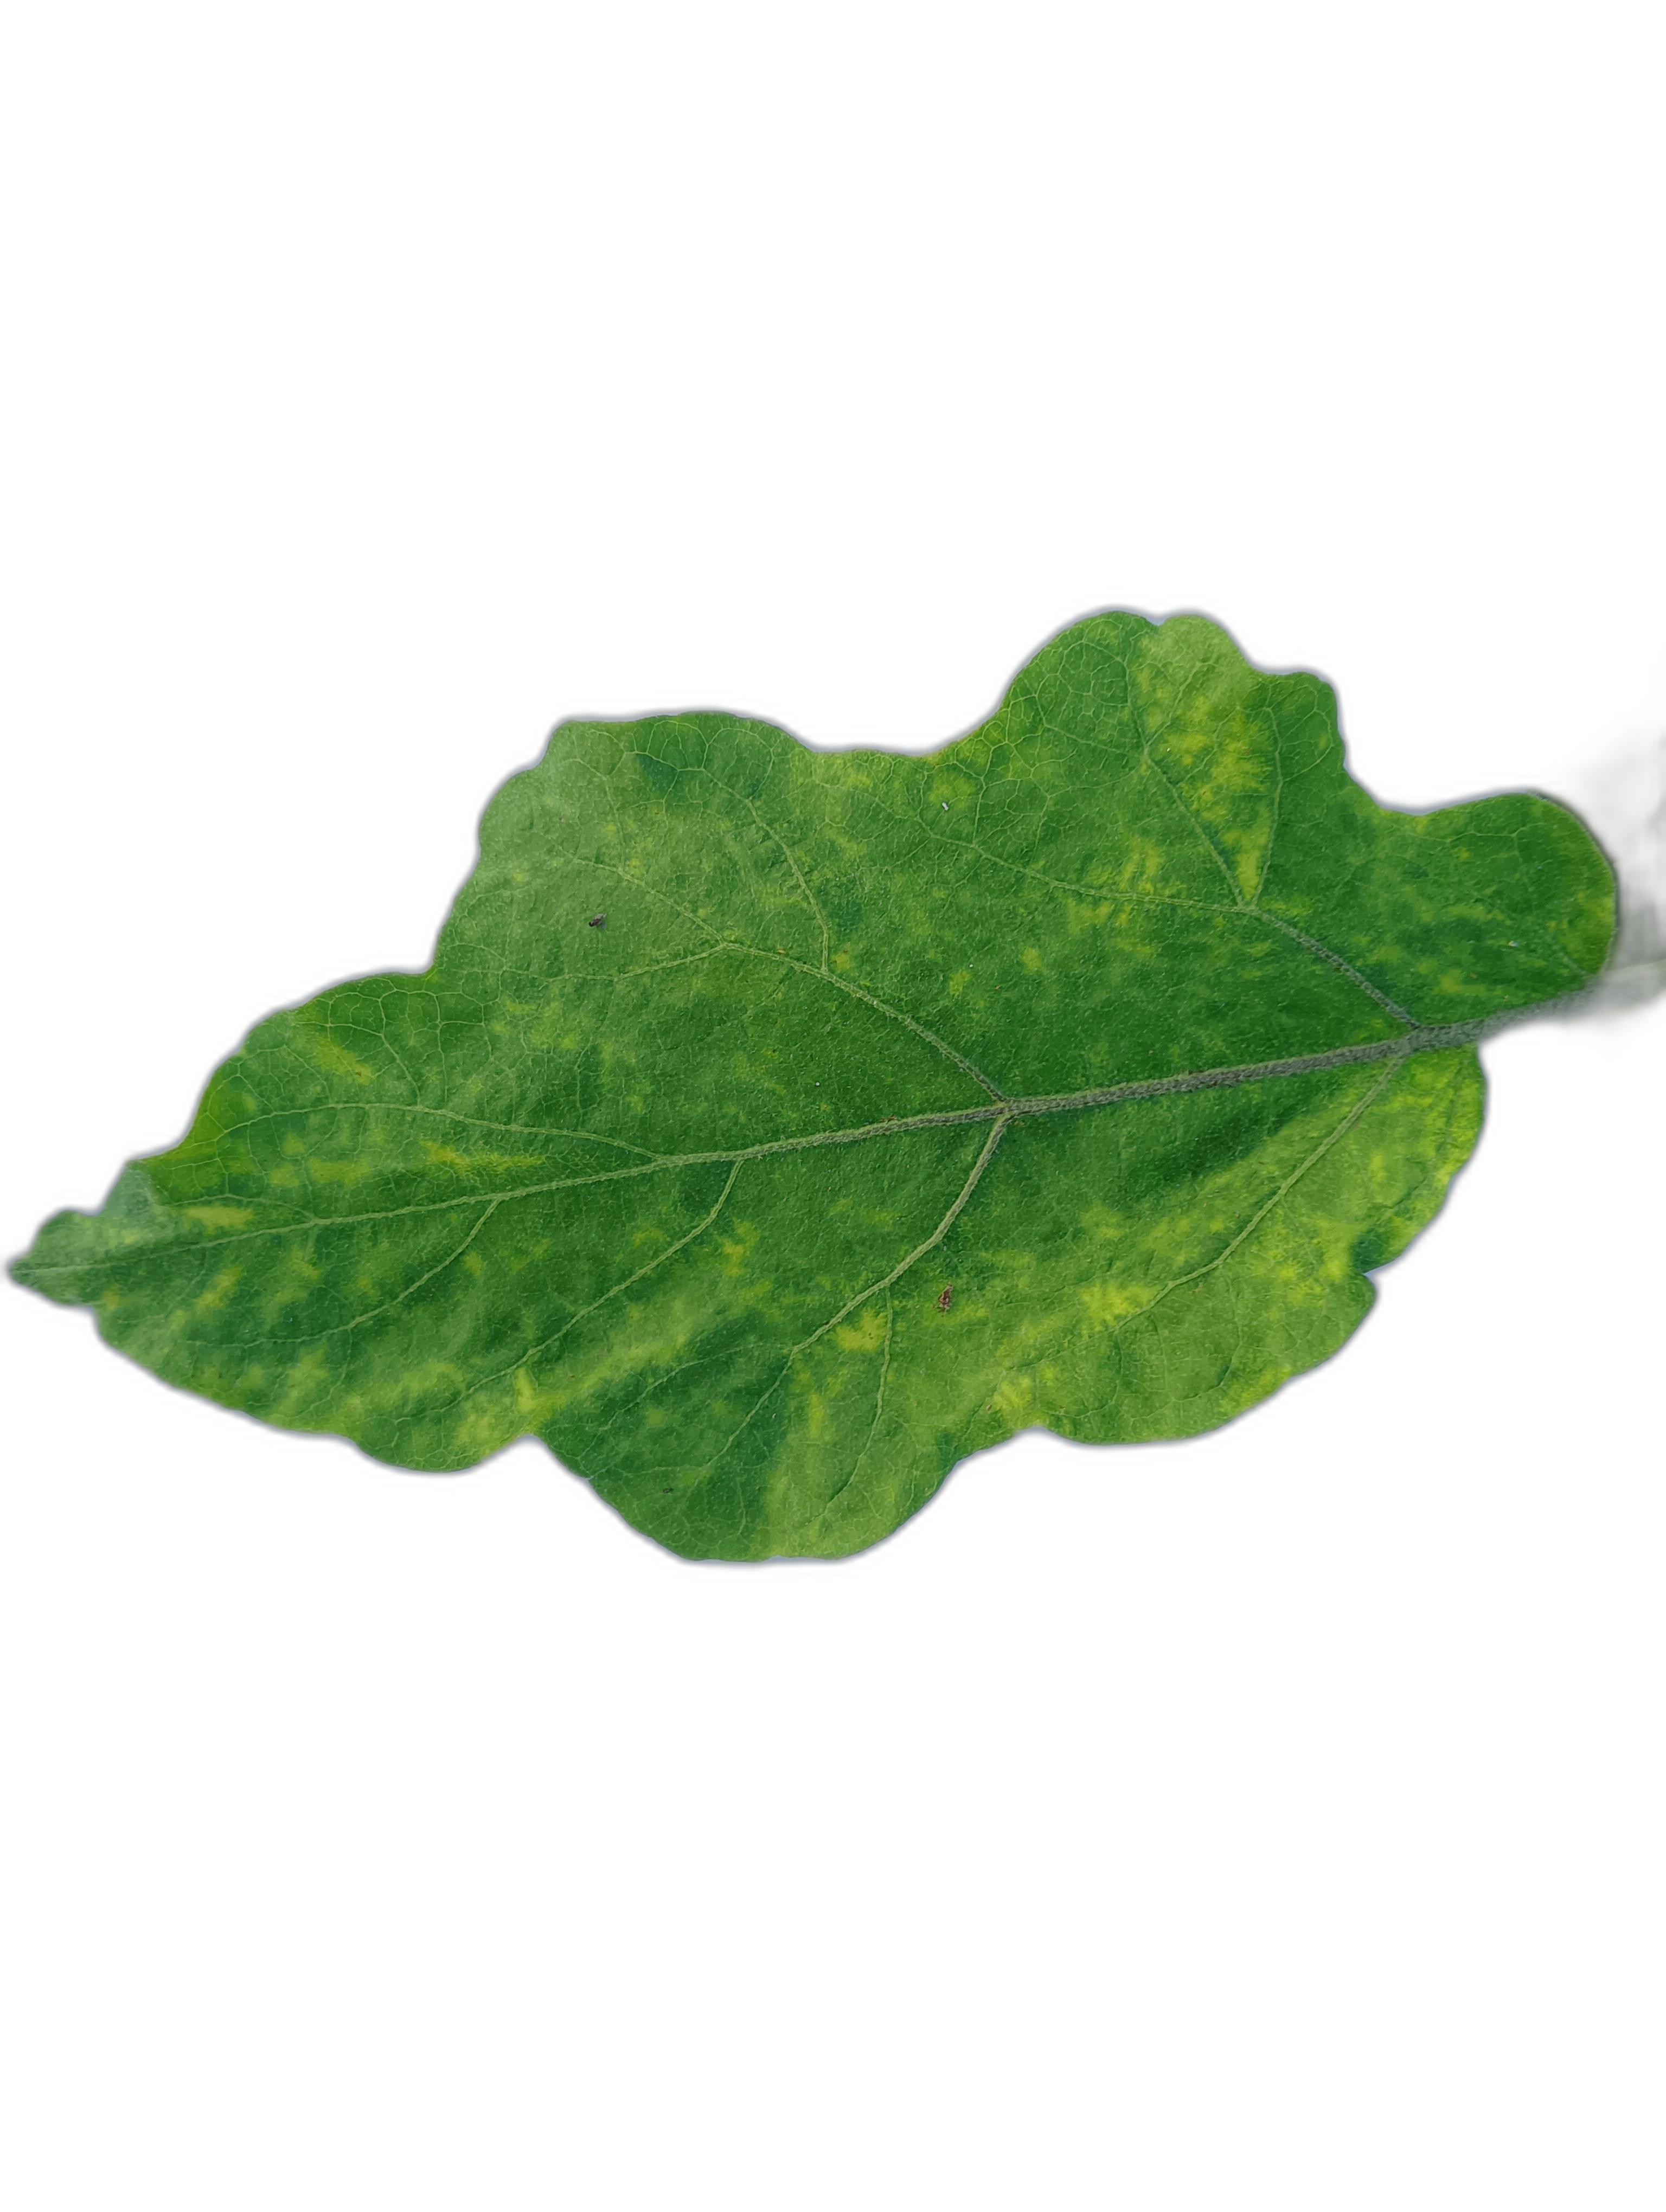
Label: Mosaic Virus Disease